Alejandro Valverde

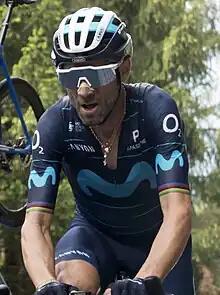
Valverde at the 2022 Giro d'Italia

He punctuated his dominance in La Flèche Wallonne by winning the race for the fourth consecutive year and the fifth time overall. A few days later in Liège–Bastogne–Liège, Valverde fended off a late attack from Dan Martin and managed to outsprint him at the line and take his fourth win in the event. After taking time off from racing to train at a 25-day altitude camp at Sierra Nevada, Valverde raced in the Critérium du Dauphiné, where in the stage four time trial he clocked the third best time, losing out only to world time trial champion Tony Martin and 's Richie Porte by twelve and twenty-four seconds respectively. He managed to put time into the rest of his general classification rivals, including Contador, Bardet, and most notably, defending champion Chris Froome. Over the subsequent mountain stages, Valverde was consistently aggressive; however, it failed to pay off and by the end of the Dauphiné he was 4 minutes 8 seconds down on 's Jakob Fuglsang, in ninth place overall. Going into the Tour de France, Valverde stated that he would work for his teammate Nairo Quintana; however, he was still considered an outside bet for the final podium by many pundits. On the opening individual time trial stage, Valverde crashed on a tight corner and was forced to abandon the Tour immediately; his first Grand Tour withdrawal since 2006. He suffered a fractured kneecap, ruling him out for several months. Ultimately, Valverde opted to end his 2017 season because of his knee injury with the hope of making his comeback at the start of the 2018 season.